Child labour

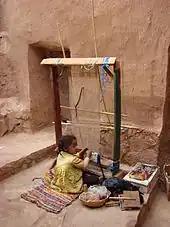
Young girl working on a loom in Aït Benhaddou, Morocco, in May 2008

Factories and mines were not the only places where child labour was prevalent in the early 20th century. Home-based manufacturing across the United States and Europe employed children as well. Governments and reformers argued that labour in factories must be regulated and the state had an obligation to provide welfare for poor. Legislation that followed had the effect of moving work out of factories into urban homes. Families and women, in particular, preferred it because it allowed them to generate income while taking care of household duties.